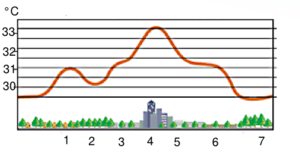
Les îlots de chaleur urbains sont des élévations localisées des températures, particulièrement des températures maximales diurnes et nocturnes, enregistrées en milieu urbain par rapport aux zones rurales ou forestières voisines ou par rapport aux températures moyennes régionales. Ce phénomène aurait été compris et décrit pour la première fois au XIXᵉ siècle à Londres, par Luke Howard, un pharmacien passionné par la météorologie.